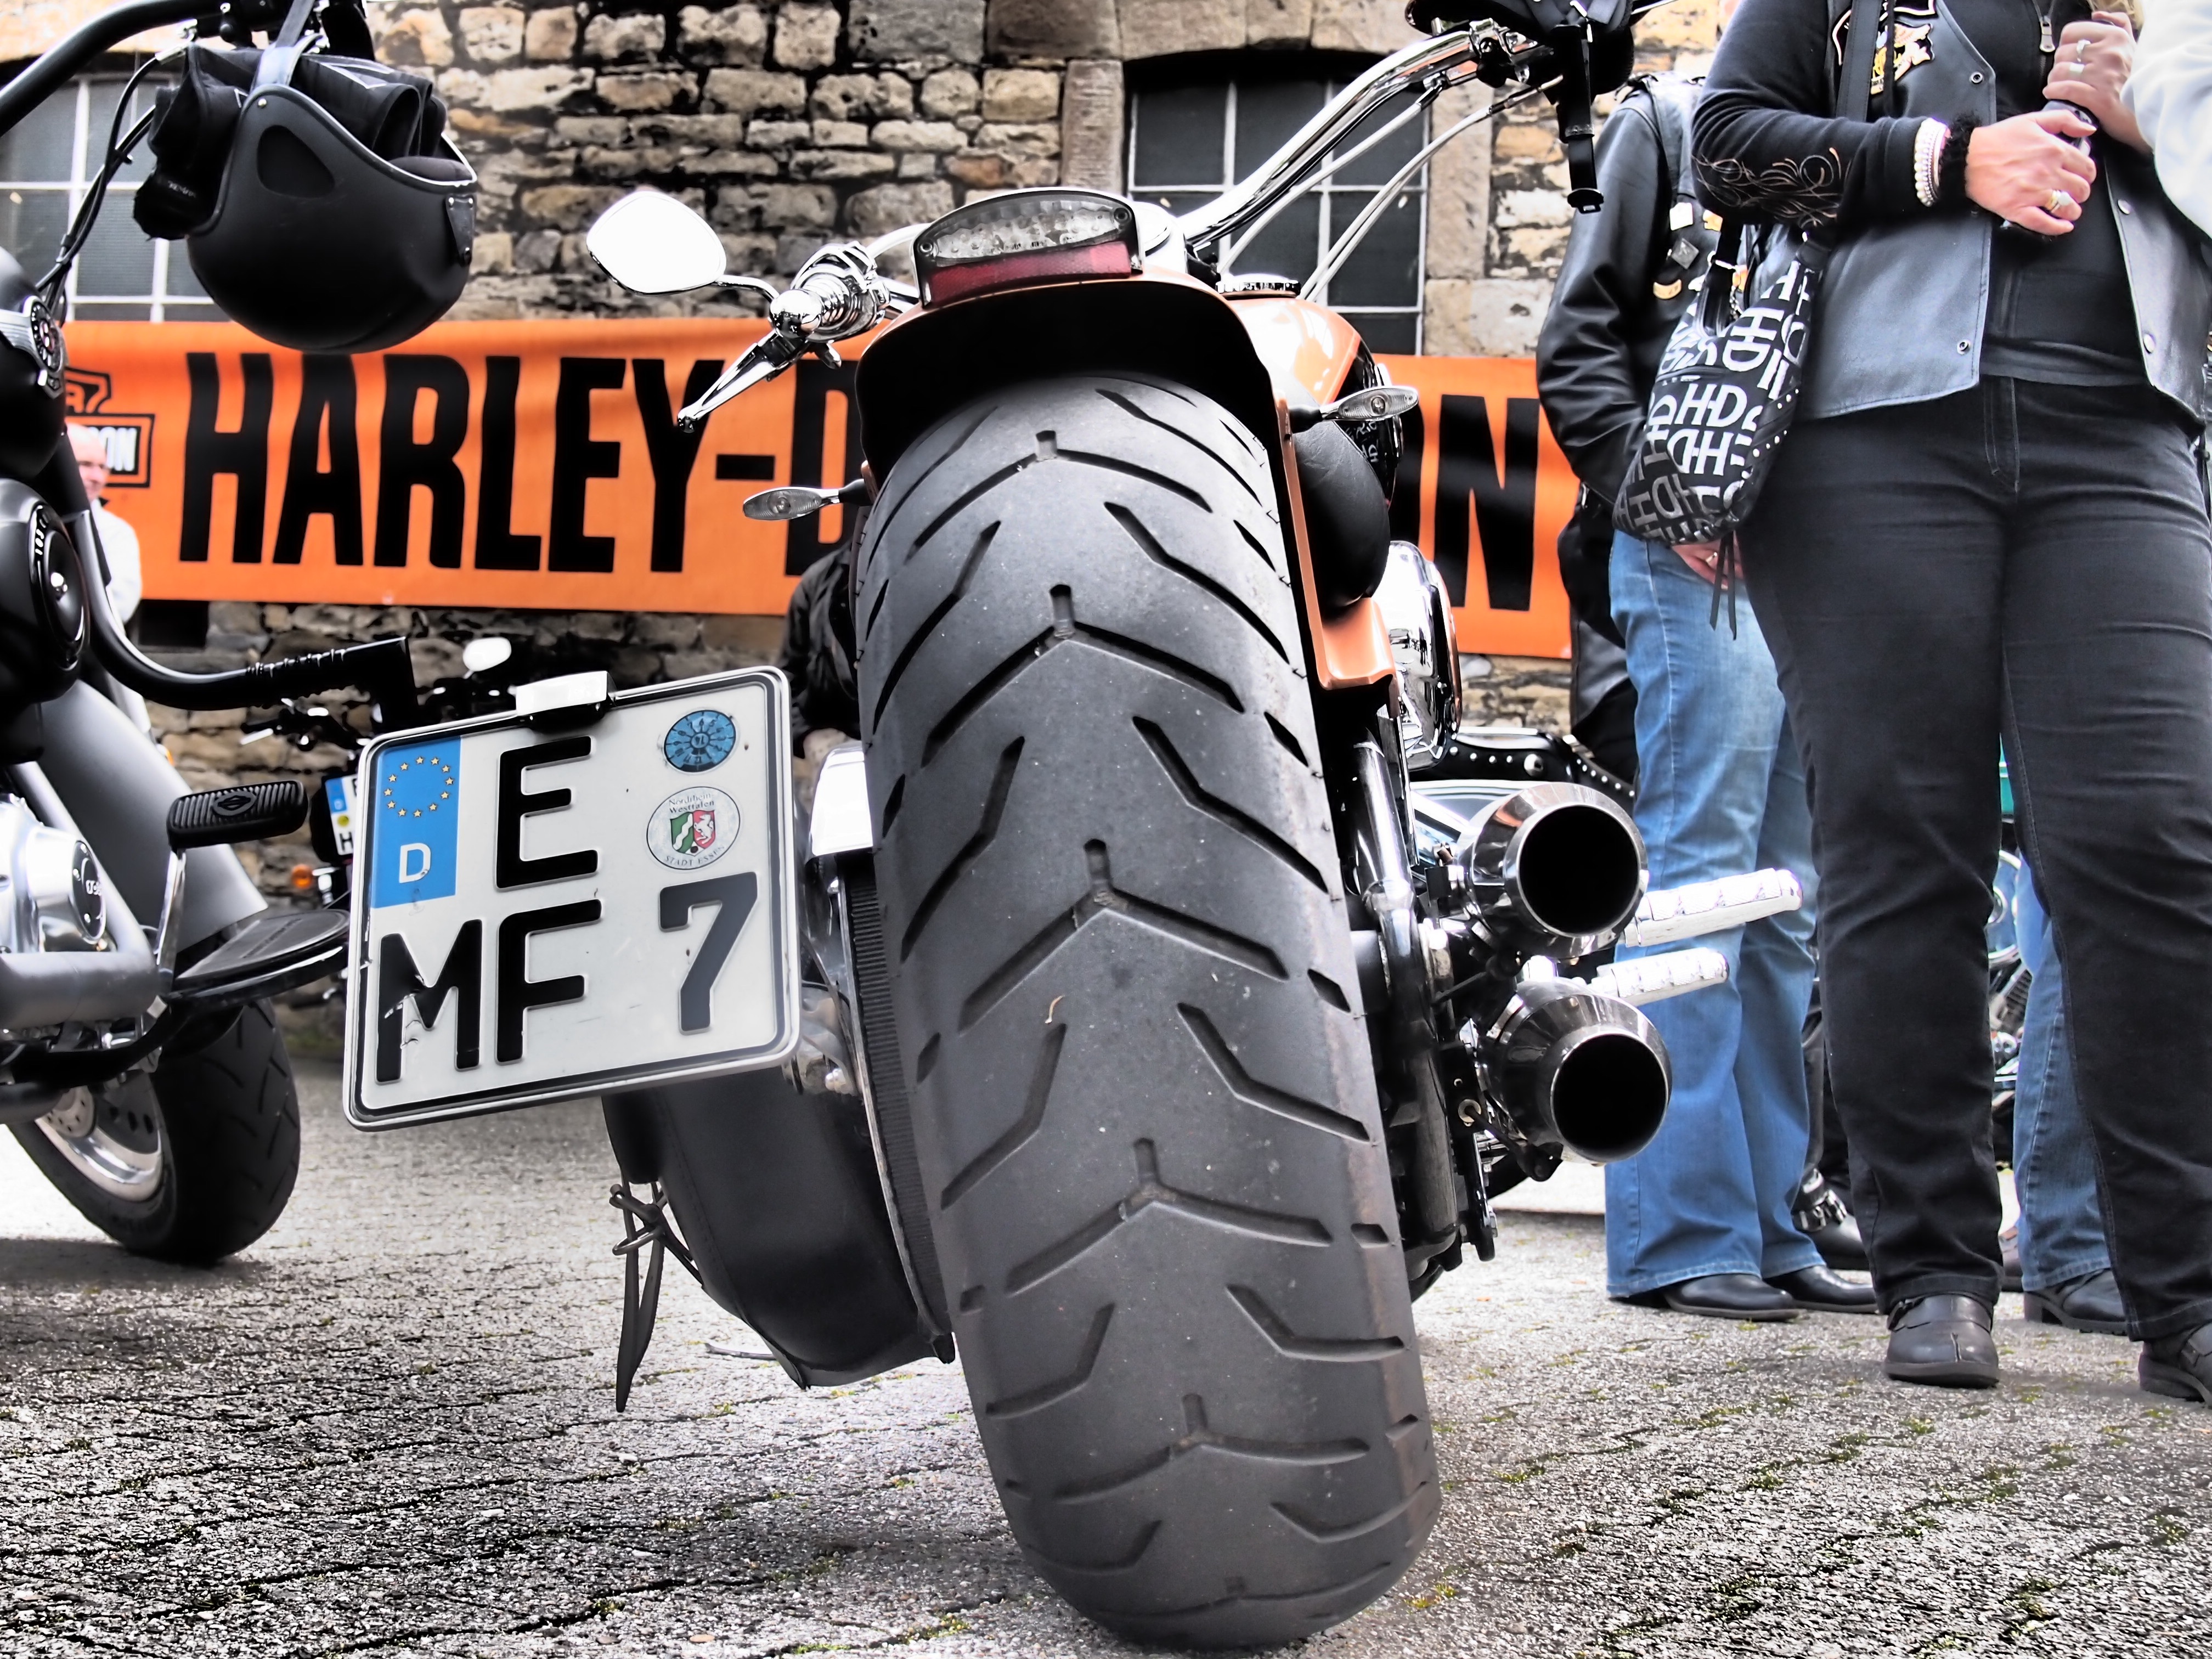
car, wheel, vehicle, motorcycle, tire, race, racing, race track, harley davidson, motorsport, harley, exhaust, mature, motorcycling, automobile make, automotive tire